Tai chi

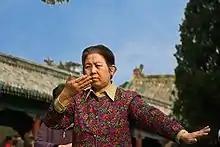
A Chinese woman performs Yang-style tai chi.

Clinical studies exploring tai chi's effect on specific diseases and health conditions exist, though there are insufficient studies with consistent approaches to generate a comprehensive conclusion.